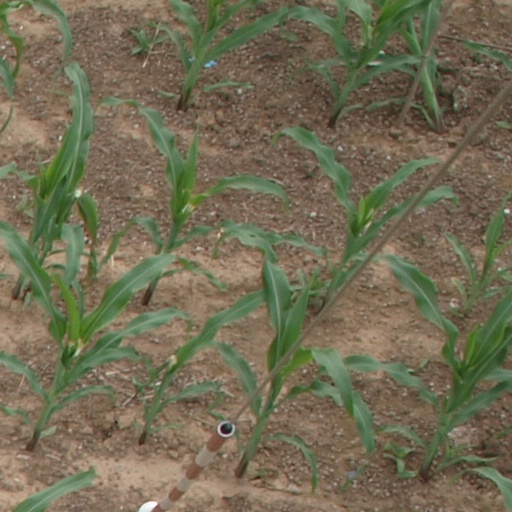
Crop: maize; corn